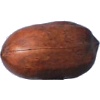
Label: nut_pecan